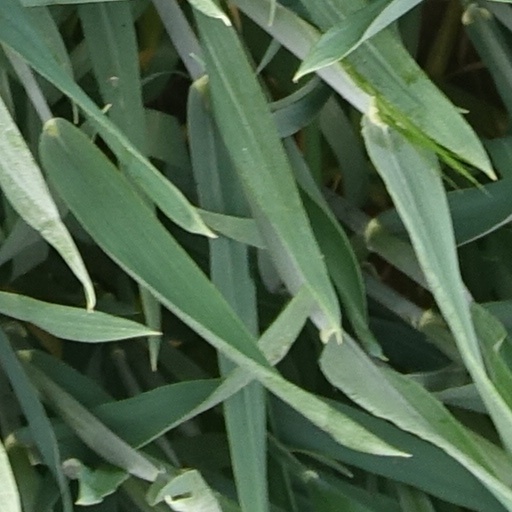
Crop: wheat